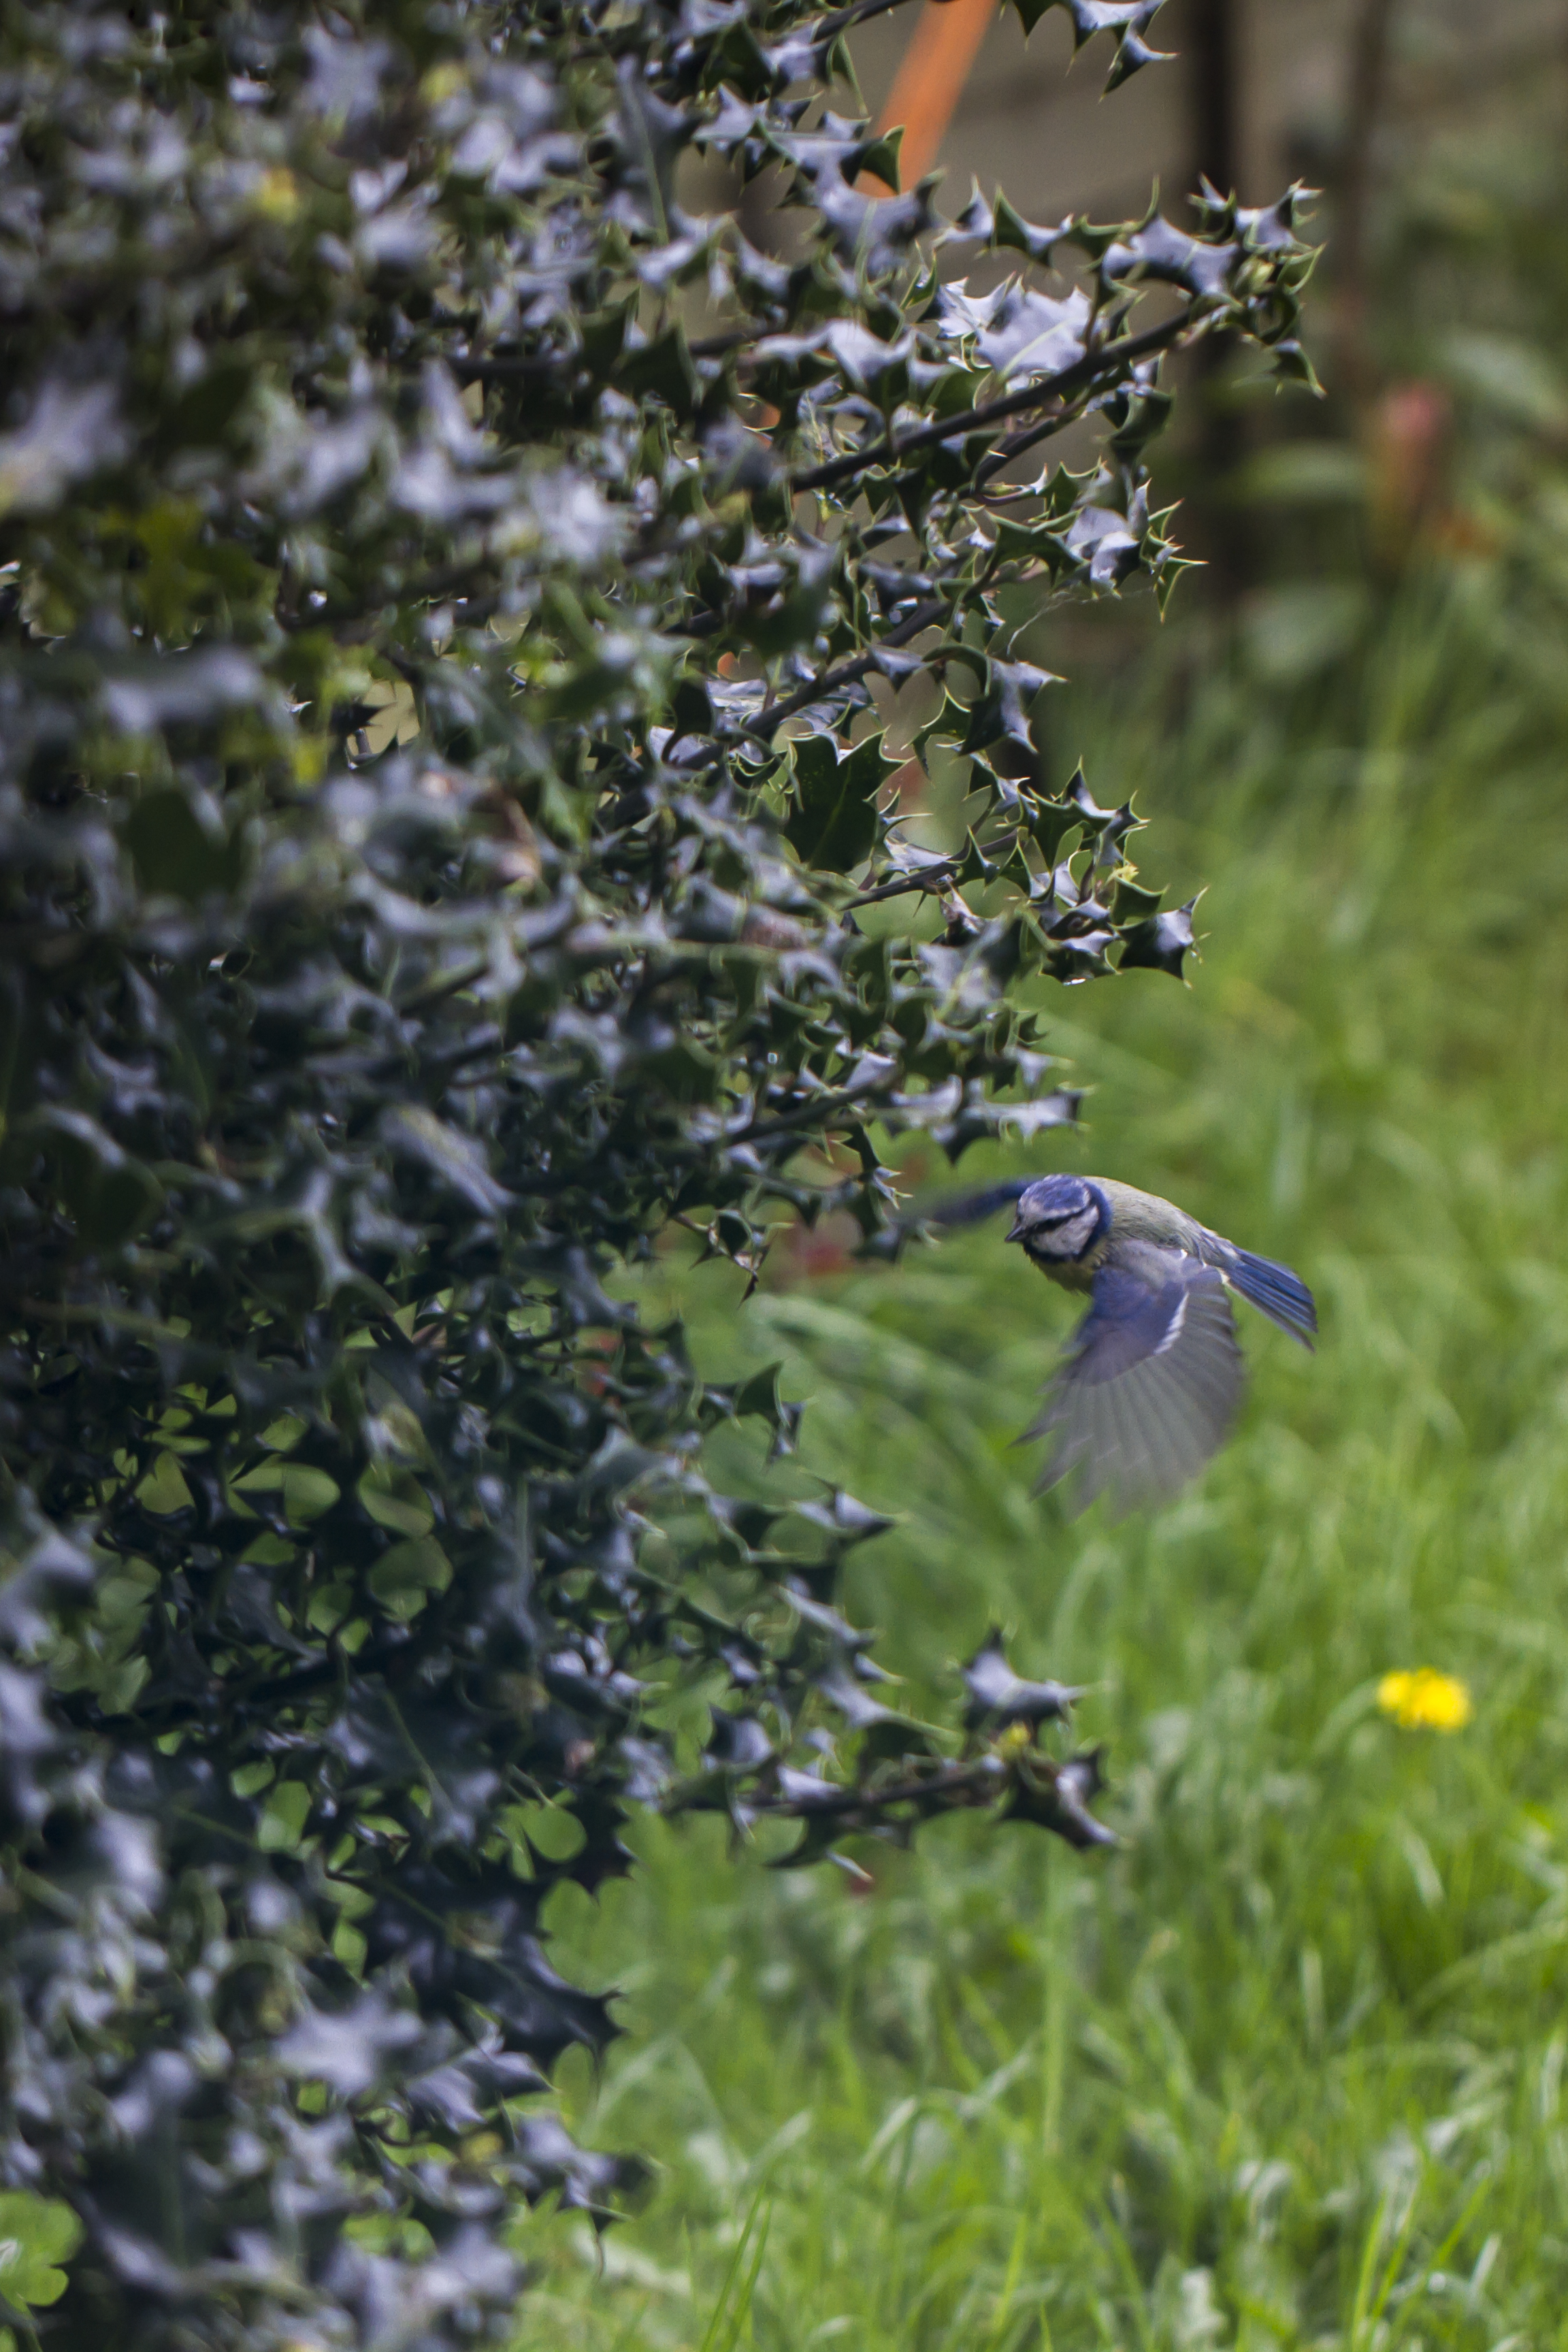
tree, nature, branch, blossom, bird, plant, meadow, leaf, flower, wildlife, green, botany, garden, flora, fauna, shrub, woodland, perching bird